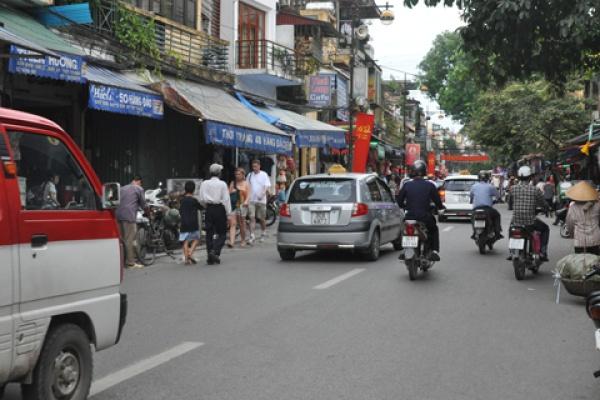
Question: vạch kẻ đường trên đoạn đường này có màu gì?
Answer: vạch kẻ đường trên đoạn đường này có màu trắng